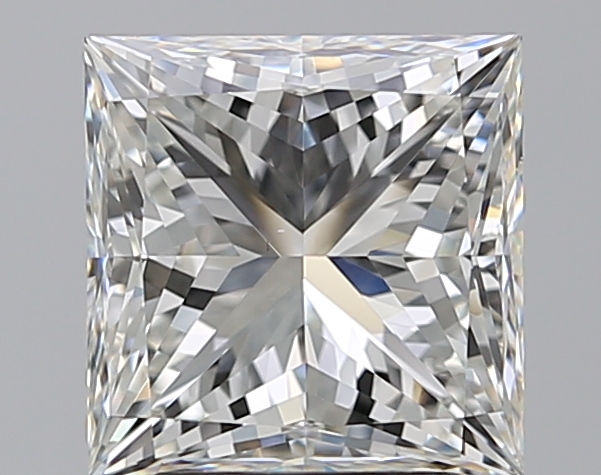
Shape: princess
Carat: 3.01
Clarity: VVS2
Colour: G
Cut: EX
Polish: EX
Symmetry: EX
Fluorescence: N
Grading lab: GIA
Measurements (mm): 7.81 x 7.73 x 5.7